Portuguese Way

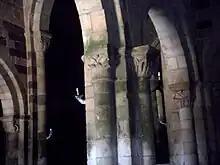
Walking inside the Monastery of Rates's rustic church shows a rich legacy of Romanesque art. The temple is preserved without much interference since the Middle Ages.

Rates is considered a central site of the Portuguese Way and where pilgrims were most numerous. The way has been used since the Middle Ages and the ancient monastery of Rates (rebuilt in 1100) gained importance due to the legend of Saint Peter of Rates. On the way to the Rates Monastery there is the medieval Dom Zameiro Bridge. It was (re)built in 1185 for an easy cross of the Ave river by medieval pilgrims. It is part of Roman Via Veteris and known in the Middle Ages as "Karraria Antiqua" (the old way); as such the bridge has Roman origin.